A Reason to Live, a Reason to Die

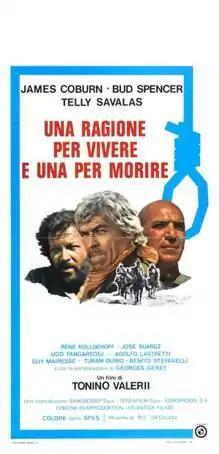

A Reason to Live, a Reason to Die (originally titled "Una Ragione Per Vivere E Una Per Morire", also known as Massacre at Fort Holman) is a 1972 Technicolor Italian spaghetti Western movie starring James Coburn, Bud Spencer, and Telly Savalas.